Avtury

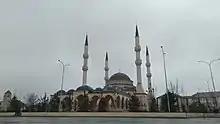
Avtury

Avtury ("Evtara") is a rural locality (a "selo") in Shalinsky District of the Chechen Republic, Russia, located on the Khulkhulau River, east of Shali. Population: